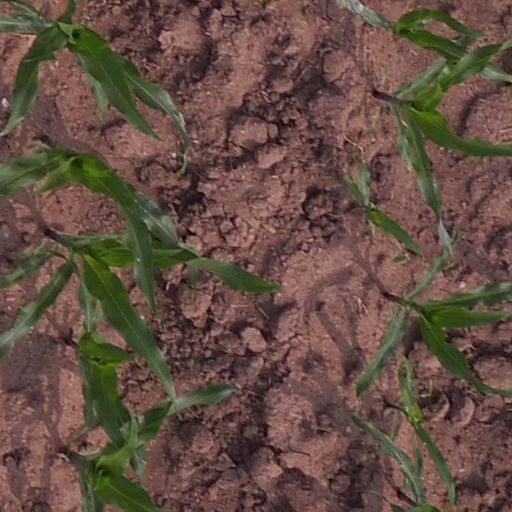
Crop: maize; corn